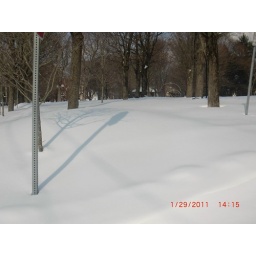
You can see the sign post &amp;amp; tree shadow in this winter saturday picture on january 29th,2011.